South Yarra

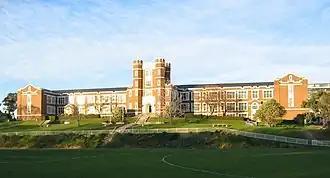
Melbourne High School building on Forrest Hill, South Yarra

South Yarra's parks and gardens include part of the Royal Botanic Gardens, Fawkner Park (large park bordered by offices on St Kilda Road, private residences off Punt Road, Commercial Road and Toorak Road, featuring recreational facilities and grand avenues of trees) and smaller gardens such as the former Greville Botanic Gardens, Como Gardens and the public housing open space.